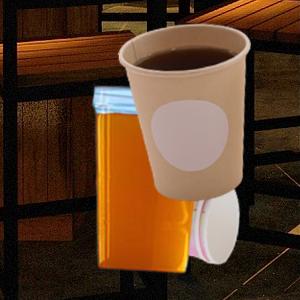
Label: cups